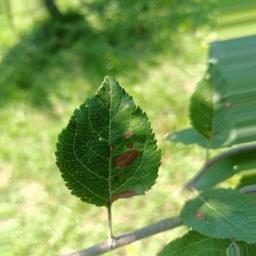
Label: Alternaria